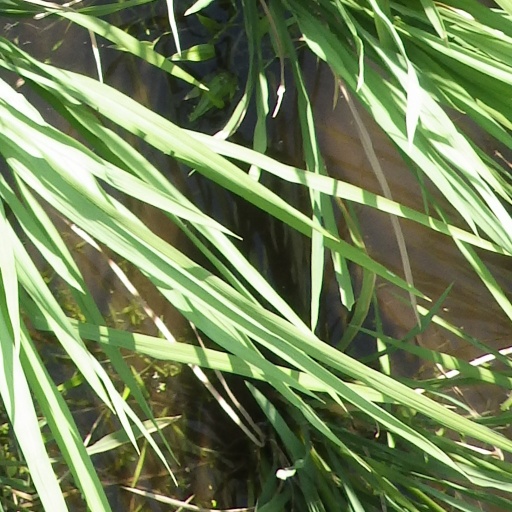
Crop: rice